Kraft Music Hall

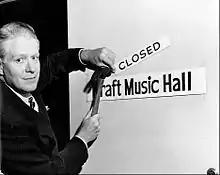
Nelson Eddy marks the end of the radio program on September 22, 1949.

Crosby was the longest-running "Kraft Music Hall" host, from 1936 through 1946. His casual style and humorous easy-going banter made the show tops with the young "country club" set. The average listener was 21 during this period, compared to the average age of 11 at the movie houses. Intelligent humor and delightful guests made these years some of the greatest. On the show, Crosby rubbed elbows with the likes of Spike Jones, Lucille Ball, The Andrews Sisters, Nat “King” Cole and Peggy Lee. It was during these years on the "Kraft Music Hall" that Bob Burns popularized his famous “bazooka” instrument (made from a pipe and a funnel), coining the term which was later used by soldiers referring to the 2.75-inch recoilless rifle anti-tank weapon, the bazooka.